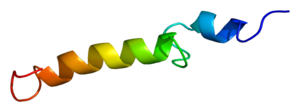
La parathormone, aussi appelée hormone parathyroïdienne est une hormone peptidique hypercalcémiante et hypophosphatémiante sécrétée par les glandes parathyroïdes.